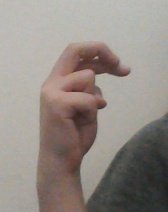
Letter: zay